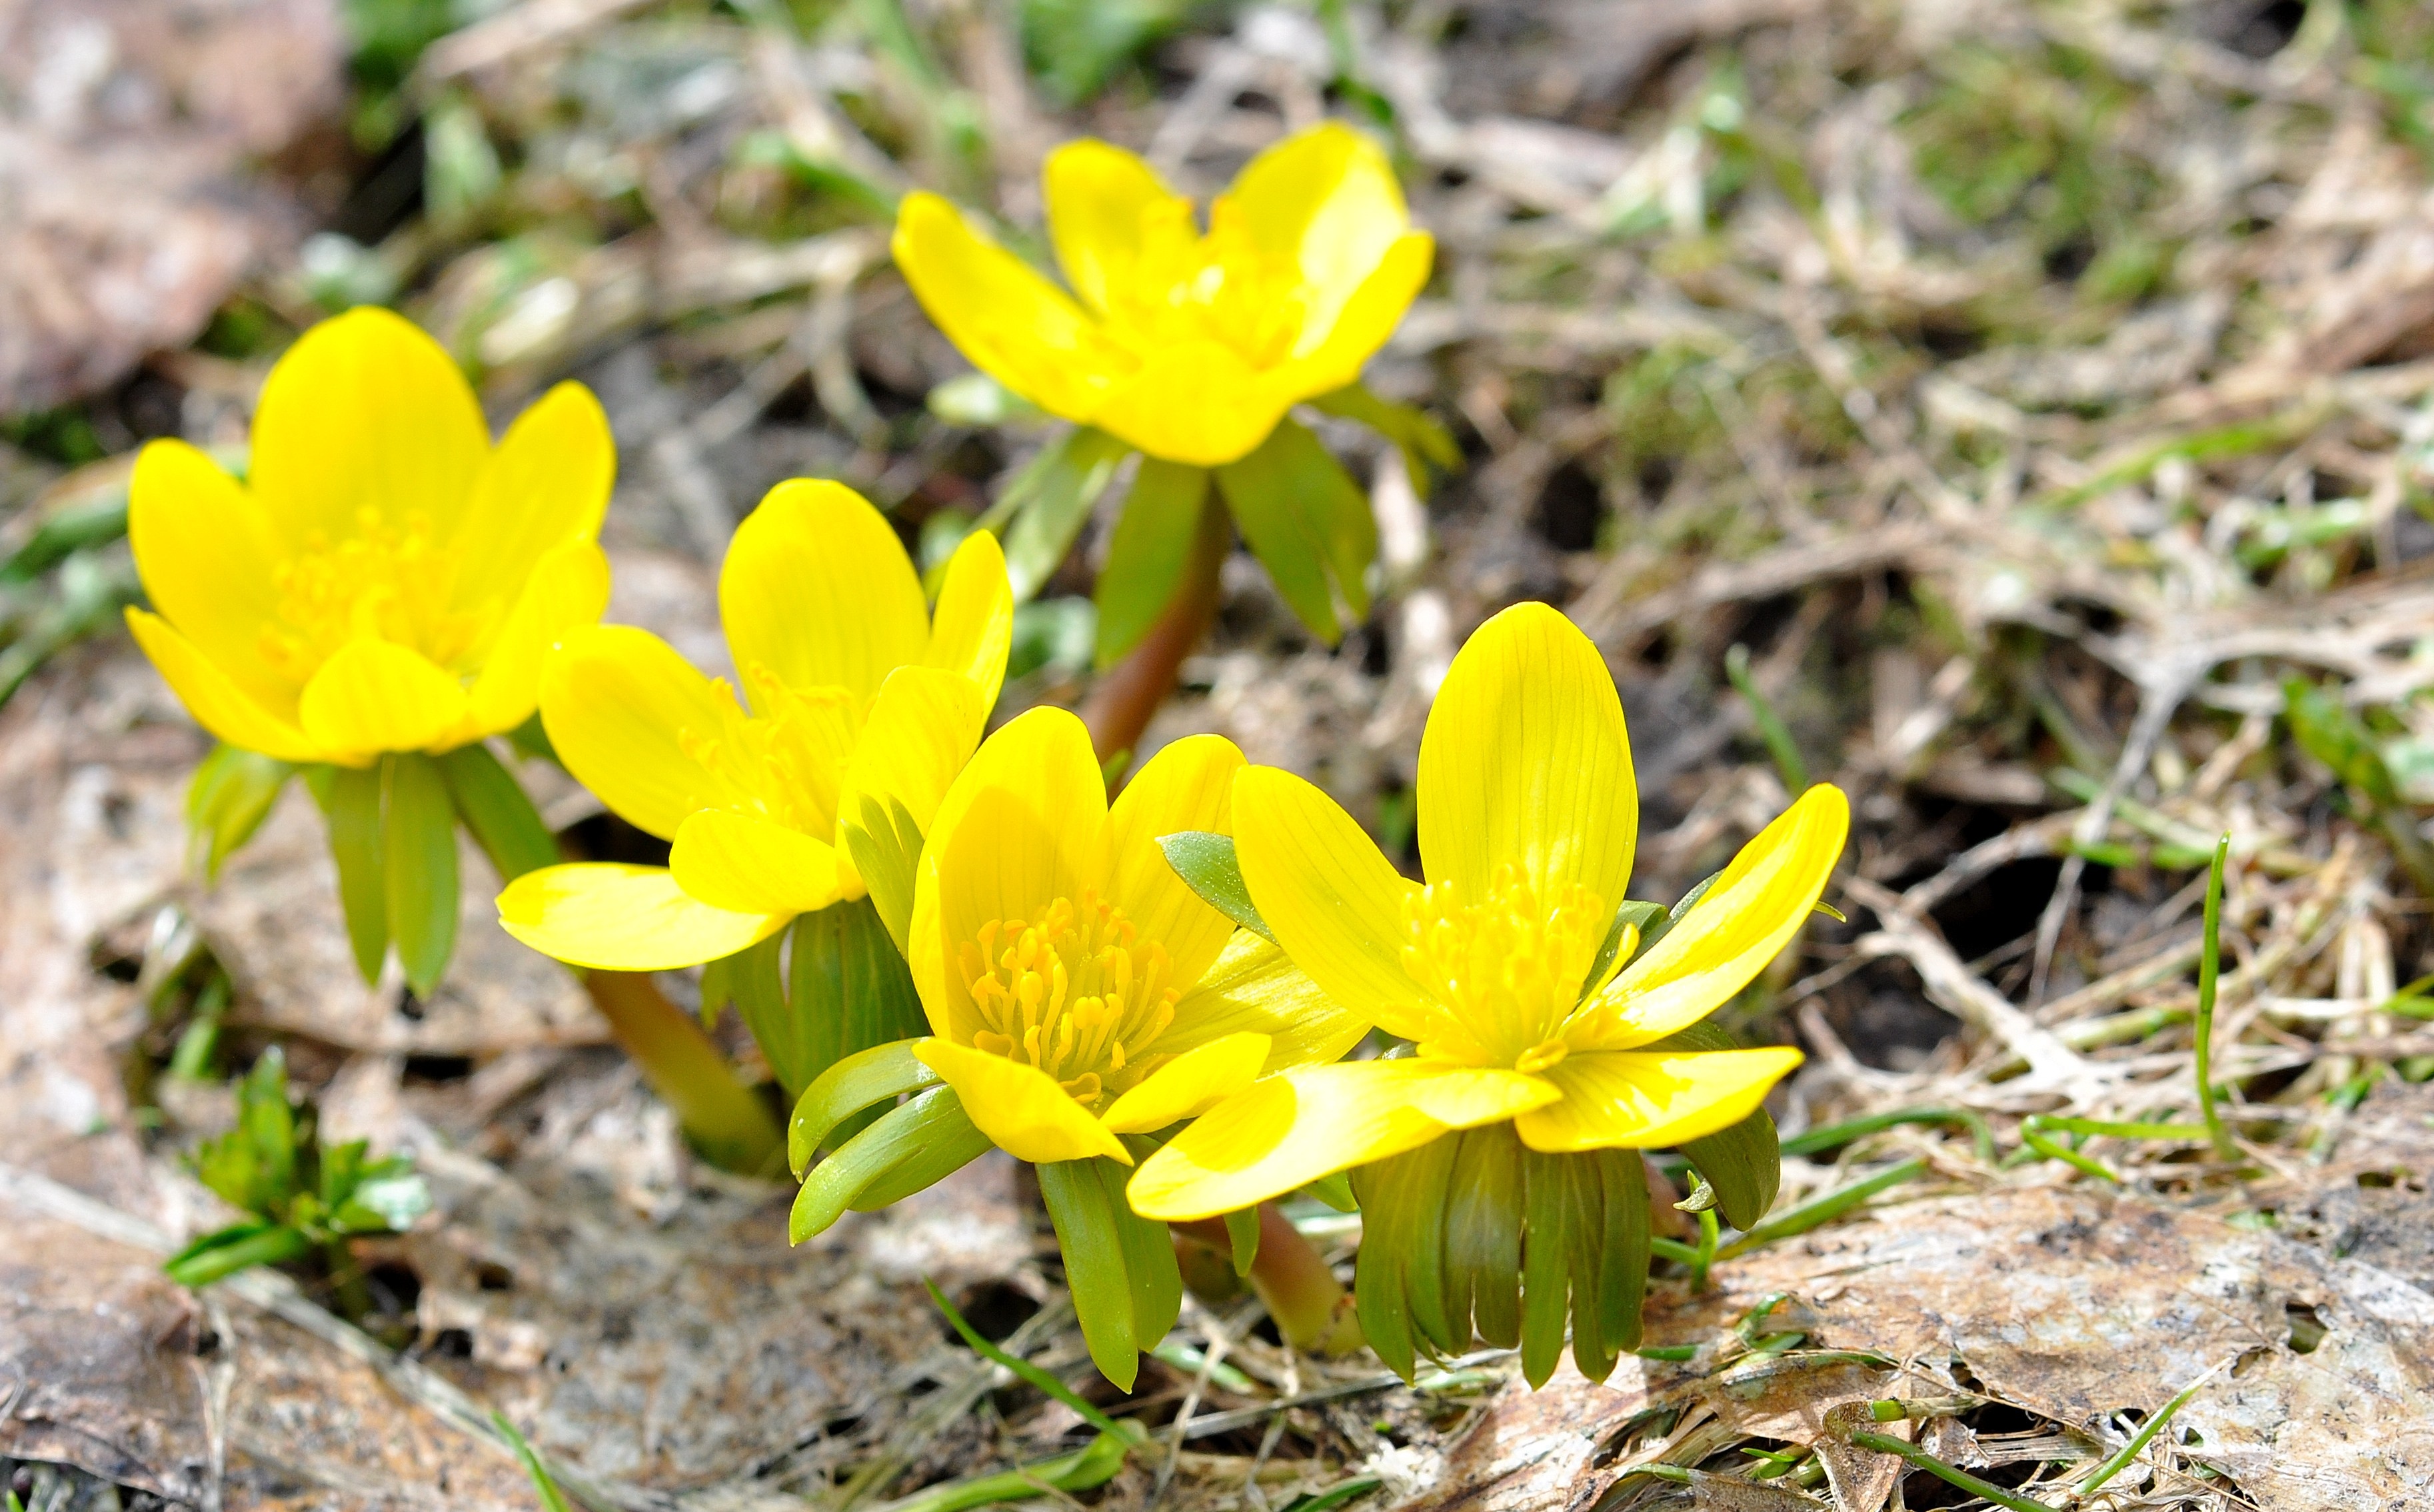
nature, blossom, plant, meadow, flower, bloom, spring, macro, botany, yellow, garden, close, flora, wildflower, flowers, narcissus, crocus, early bloomer, macro photography, flowering plant, signs of spring, springtime flowers, gagea, winter linge, land plant, fawn lily